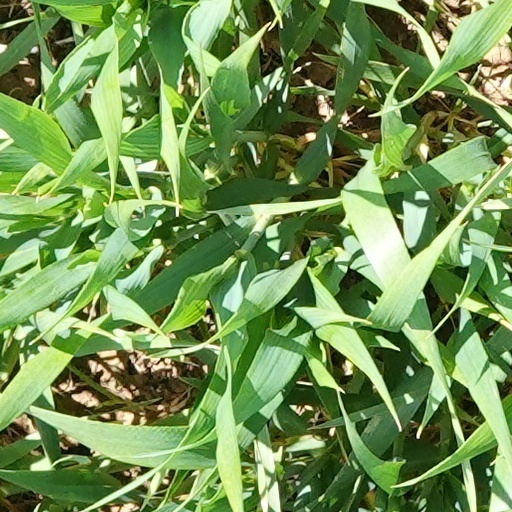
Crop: wheat